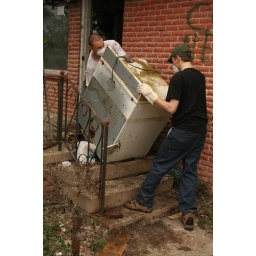
Jed and I carry out a washing machine from a house davastated by the Hurricane Katrina